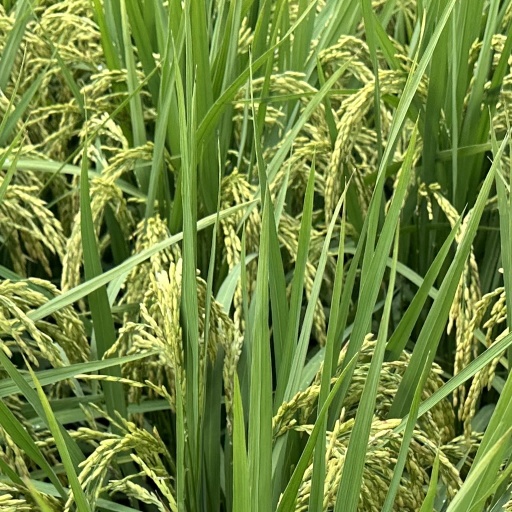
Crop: rice